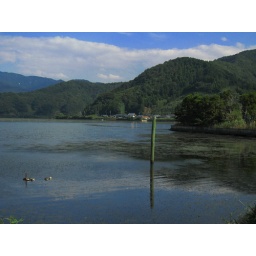
a pole in the Mikata lake